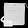
Label: Bag